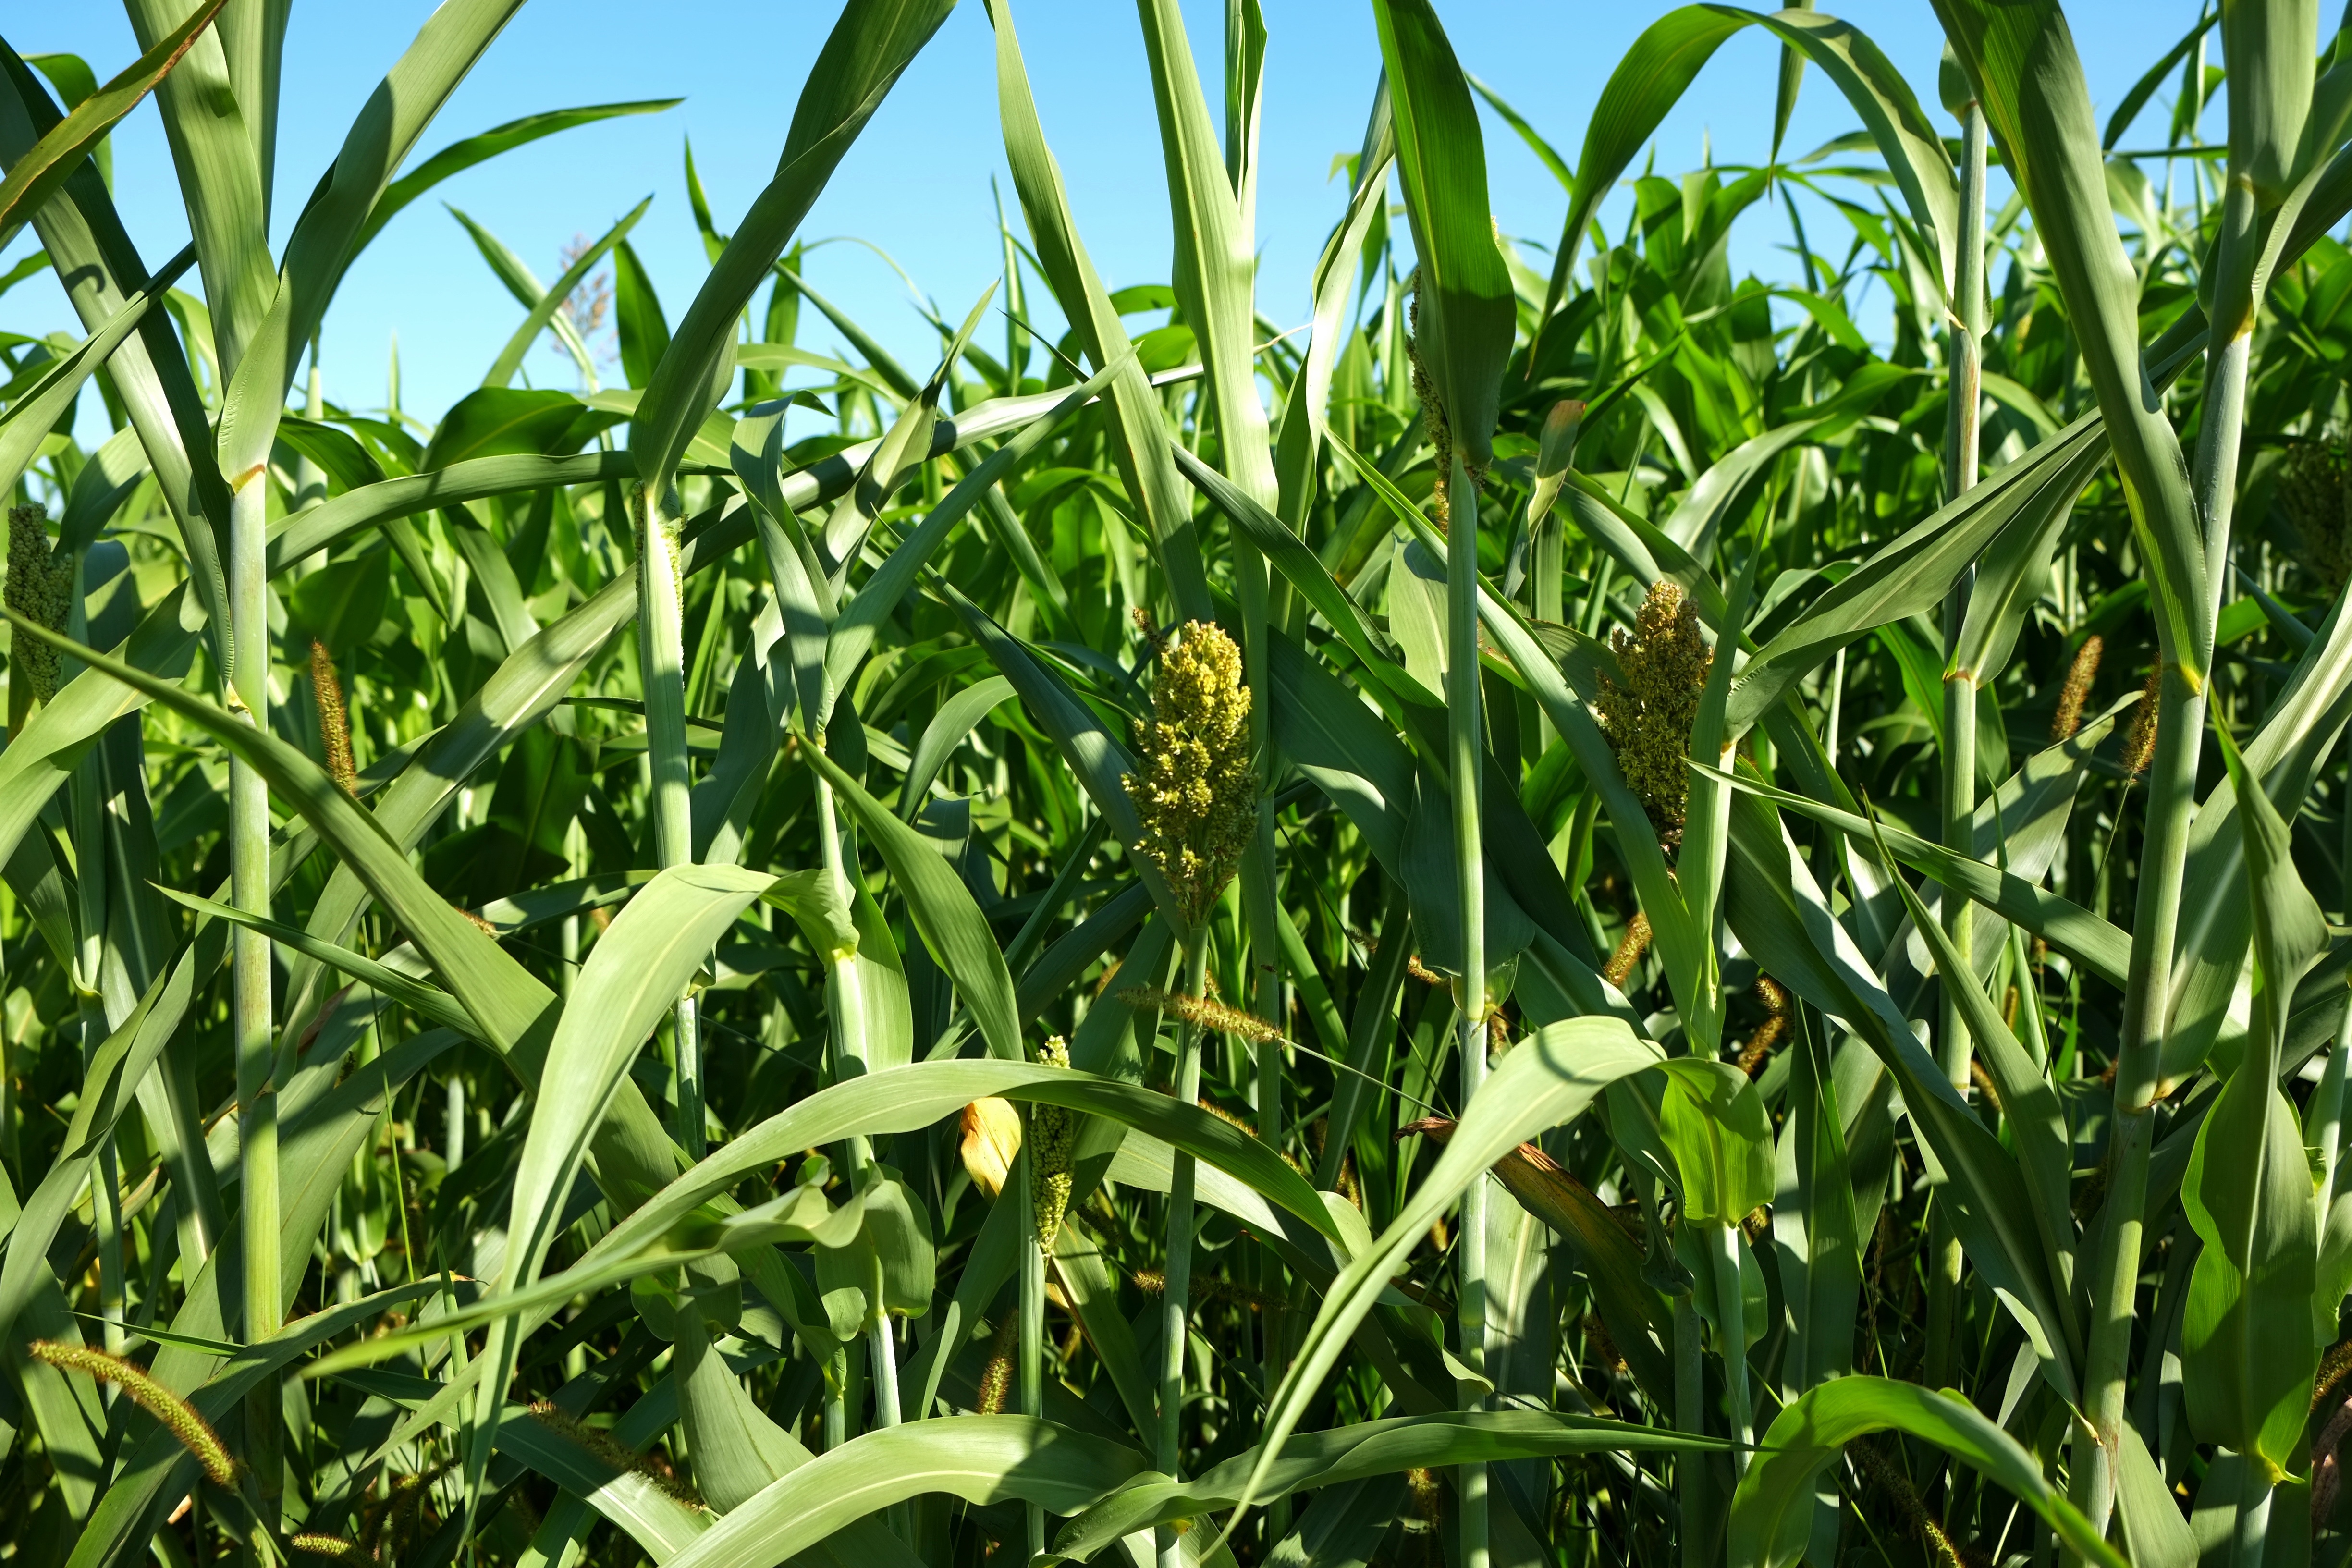
landscape, nature, plant, field, leaf, flower, summer, food, green, produce, crop, corn, botany, agriculture, cultivation, leaves, cornfield, plantation, series, cereals, maize, arable, corn on the cob, flowering plant, corn leaves, corn on the cob hair, fodder maize, corn plants, pet food, commodity, corn hair, grass family, food grain